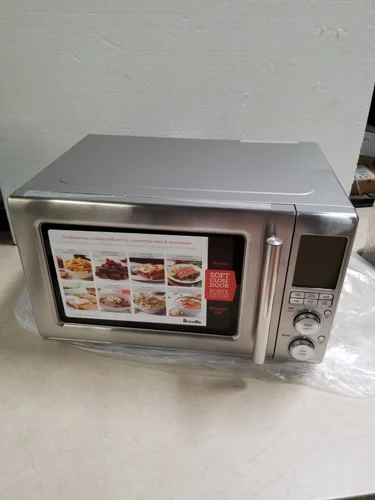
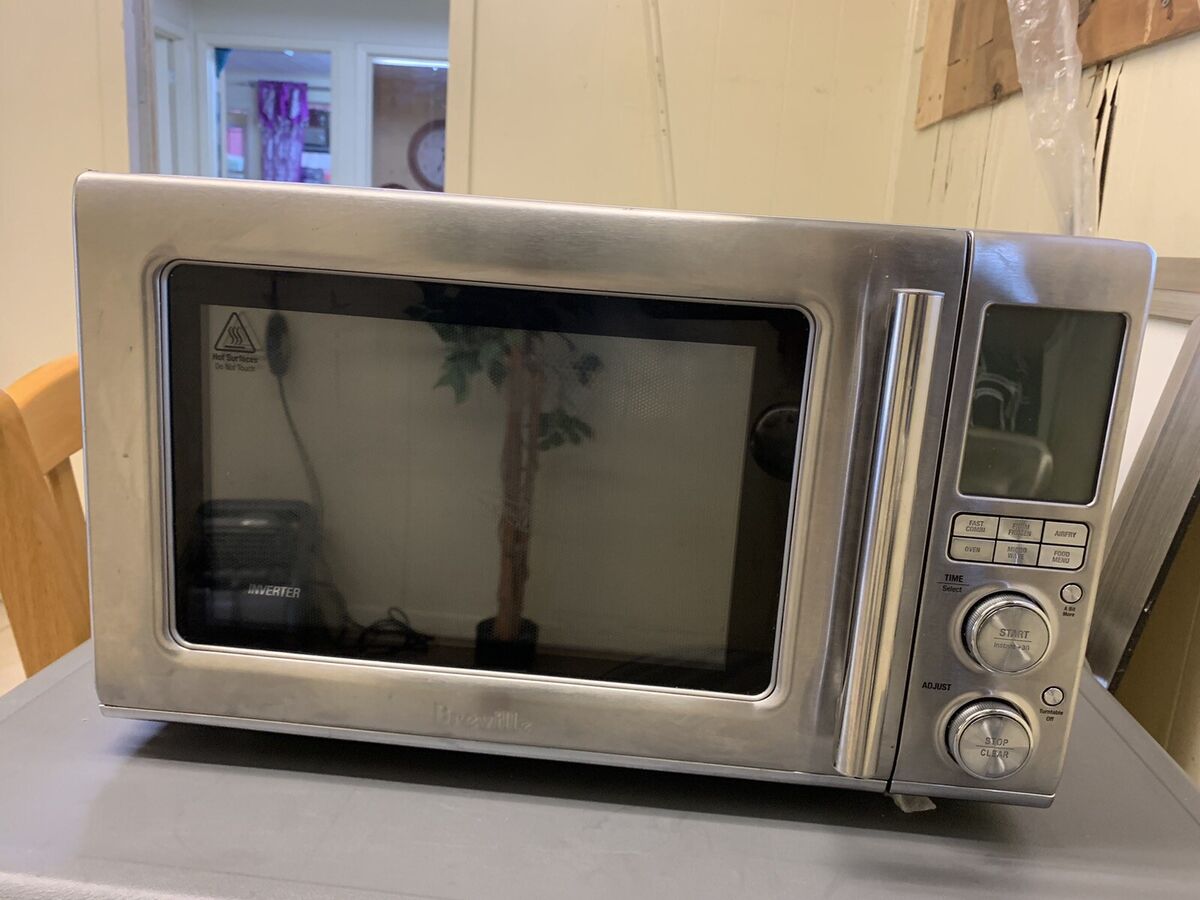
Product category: misc
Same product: yes